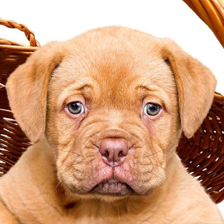
Label: animals